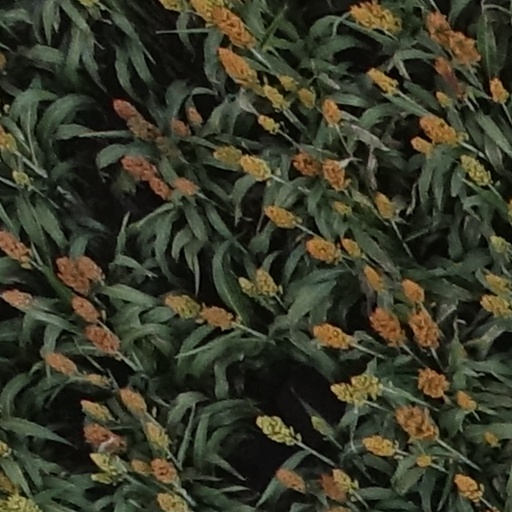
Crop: sorghum